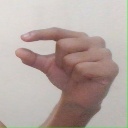
अक्षर: ग